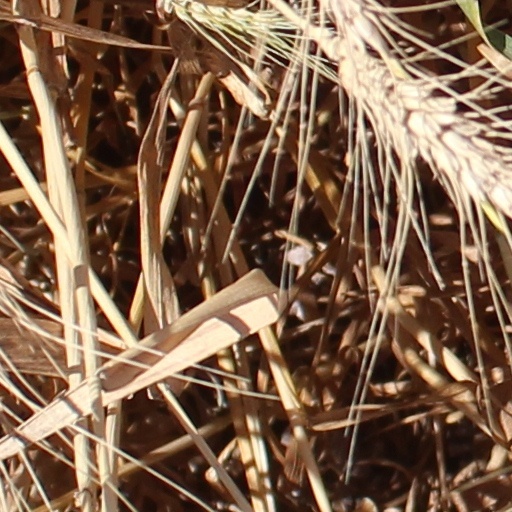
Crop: wheat